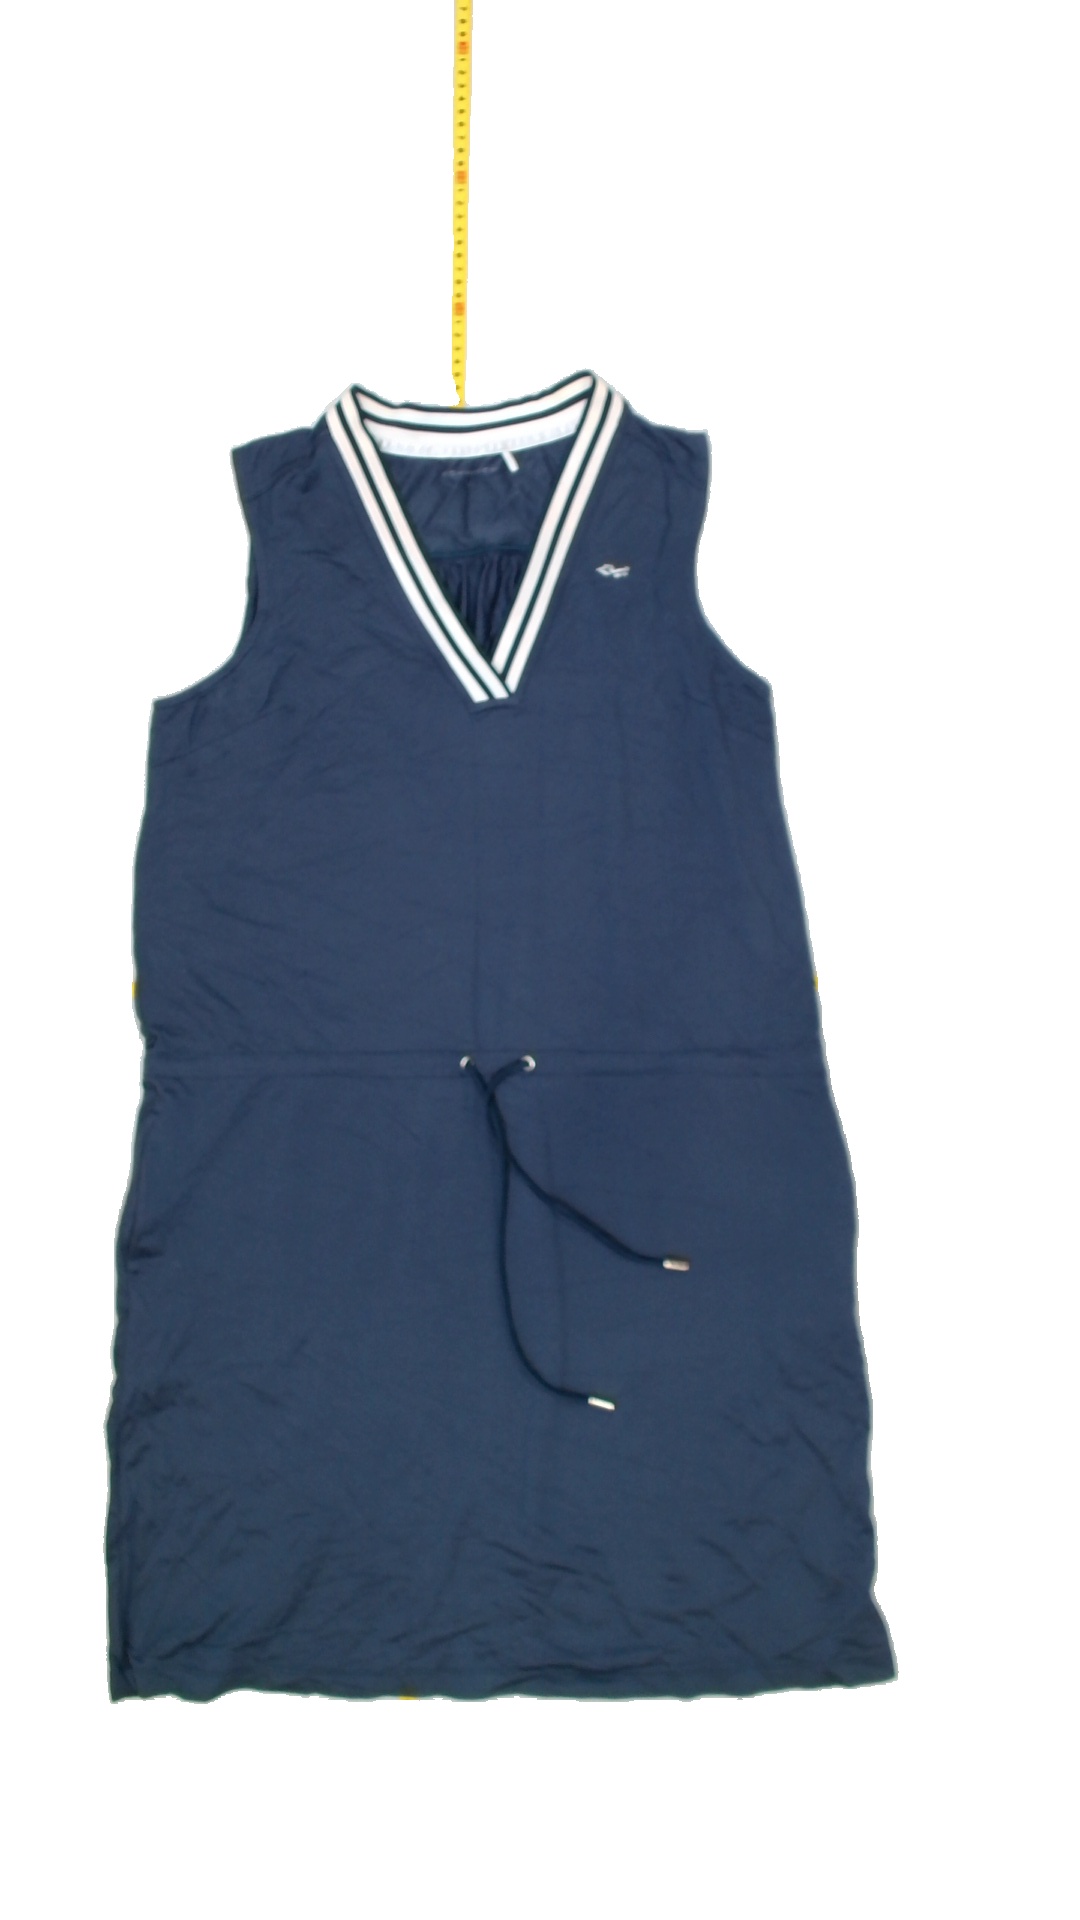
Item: Dress (Ladies)
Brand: Röhnish
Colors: Blue
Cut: V-collar, Regular
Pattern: Plain
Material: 100%nylone
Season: All
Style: No trend
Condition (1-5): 4
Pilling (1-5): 4
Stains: No
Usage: Export
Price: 100-150